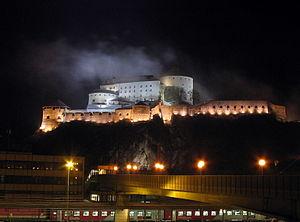
Auguste-Jean Germain de Montforton, est un homme politique français du Premier Empire et de la seconde Restauration.
Kufstein est le chef-lieu du district de Kufstein dans le Tyrol autrichien. La ville est bâtie sur l'Inn, près de la frontière bavaroise. C'est la deuxième ville la plus importante du Tyrol.